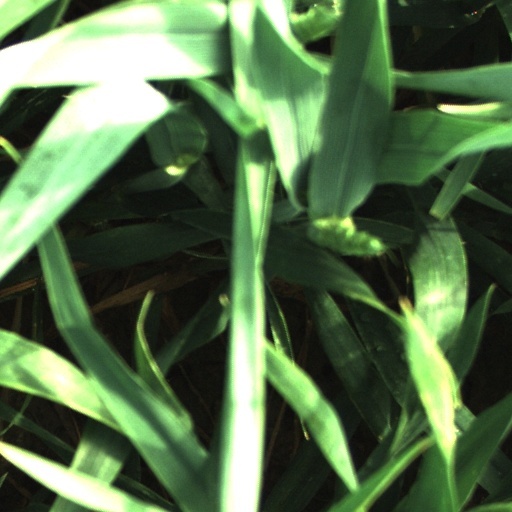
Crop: wheat